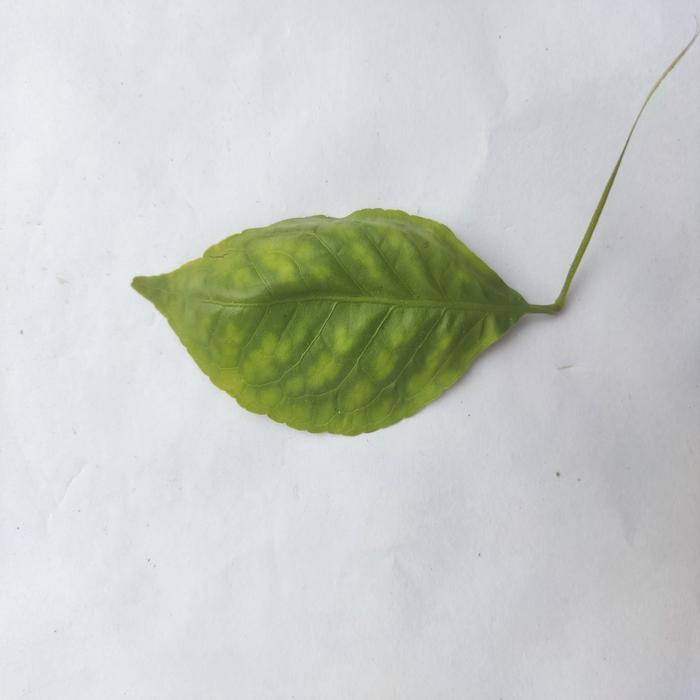
Crop: Aegle Marmelos
Leaf condition: Leaf_Spot